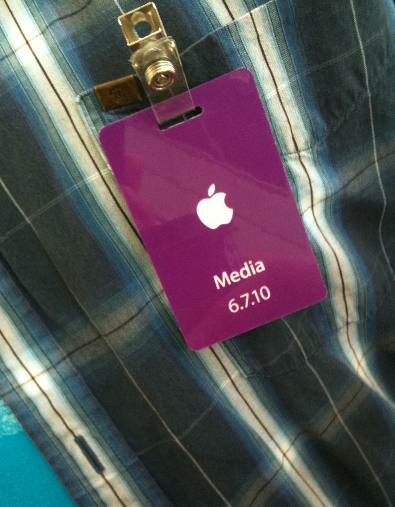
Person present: No